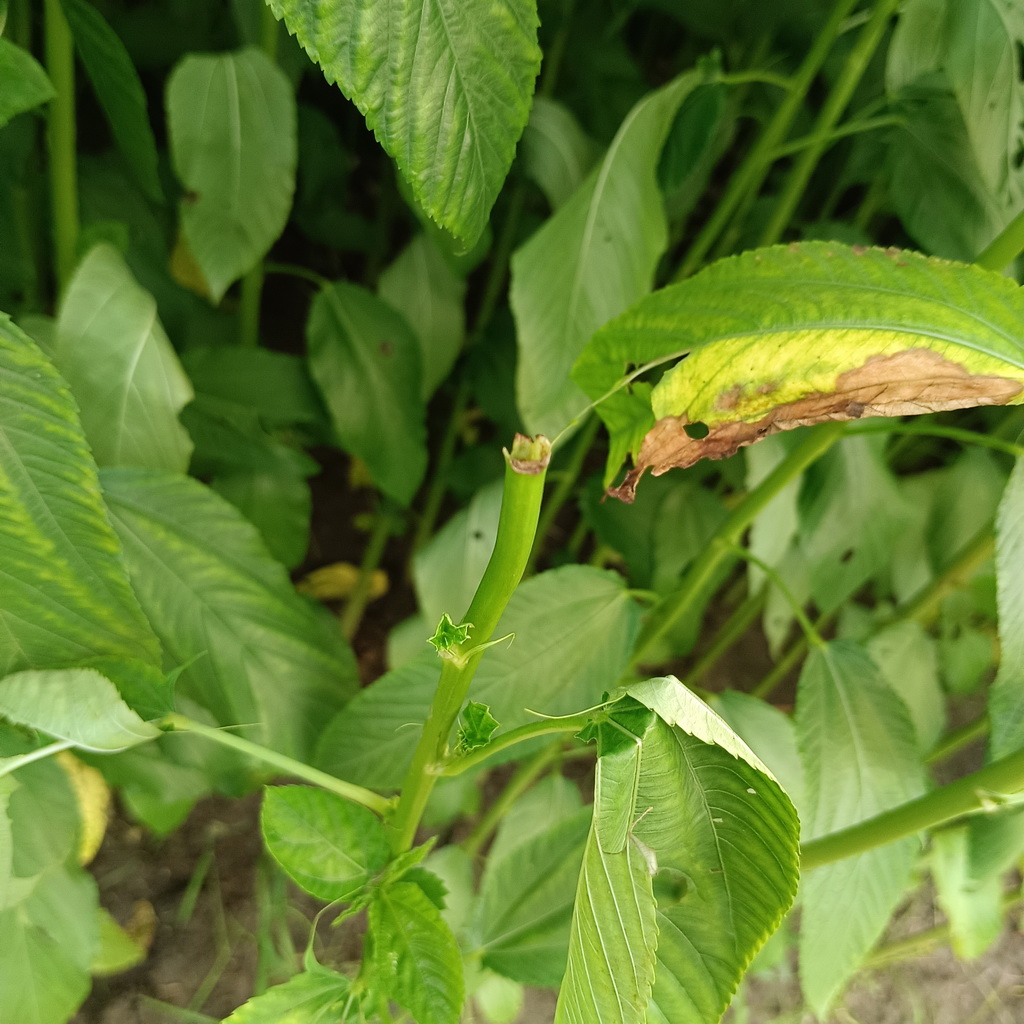
Label: Mosaic